Describe the emotion expressed in this image:  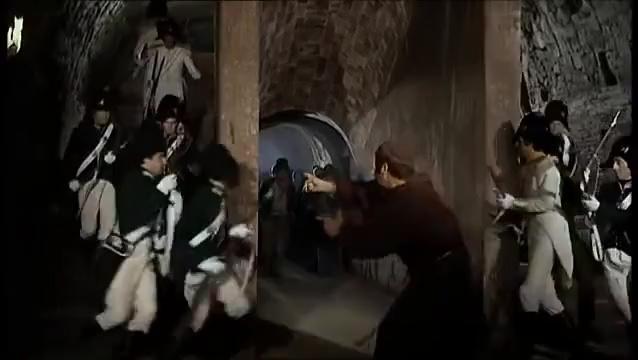
This person displays Pain, valence and arousal with low intensity.